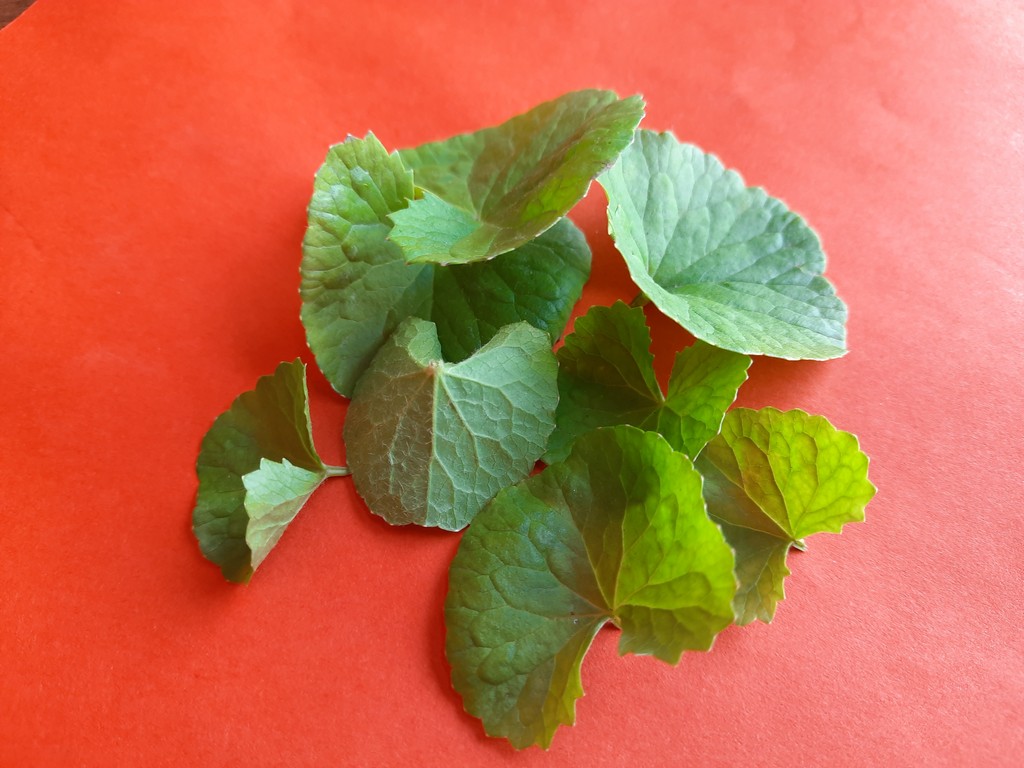
Label: Healthy